John Shackleton

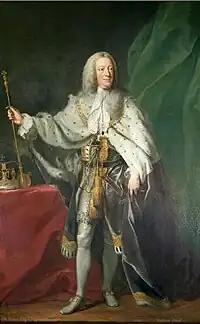
George II by John Shackleton, 1758 (Foundling Hospital) – this image was given by the artist in May 1758, in return for which he was elected a governor and guardian of the hospital

John Shackleton (died 16 March 1767) was a British painter and draughtsman who produced history paintings and portraits. His parents and origins are unknown.